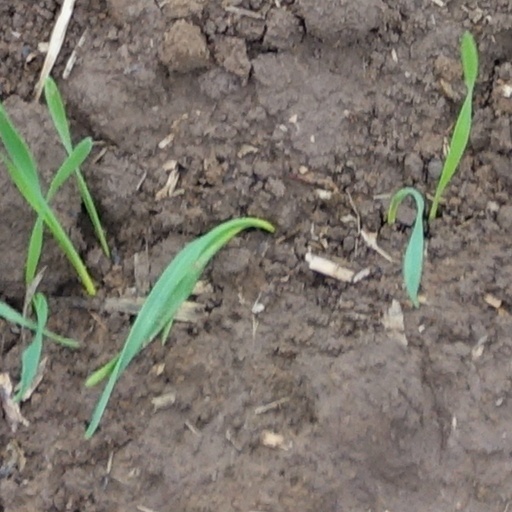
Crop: wheat